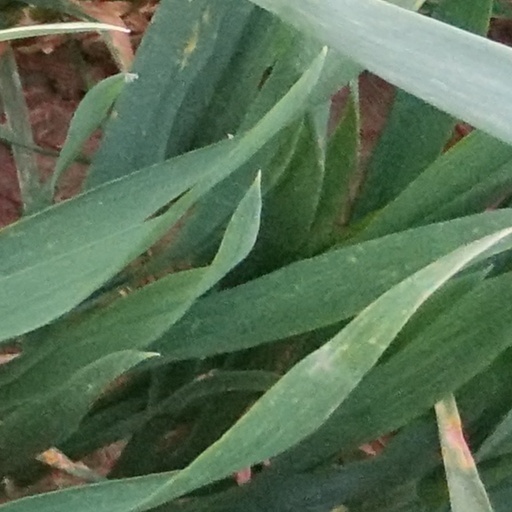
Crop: wheat